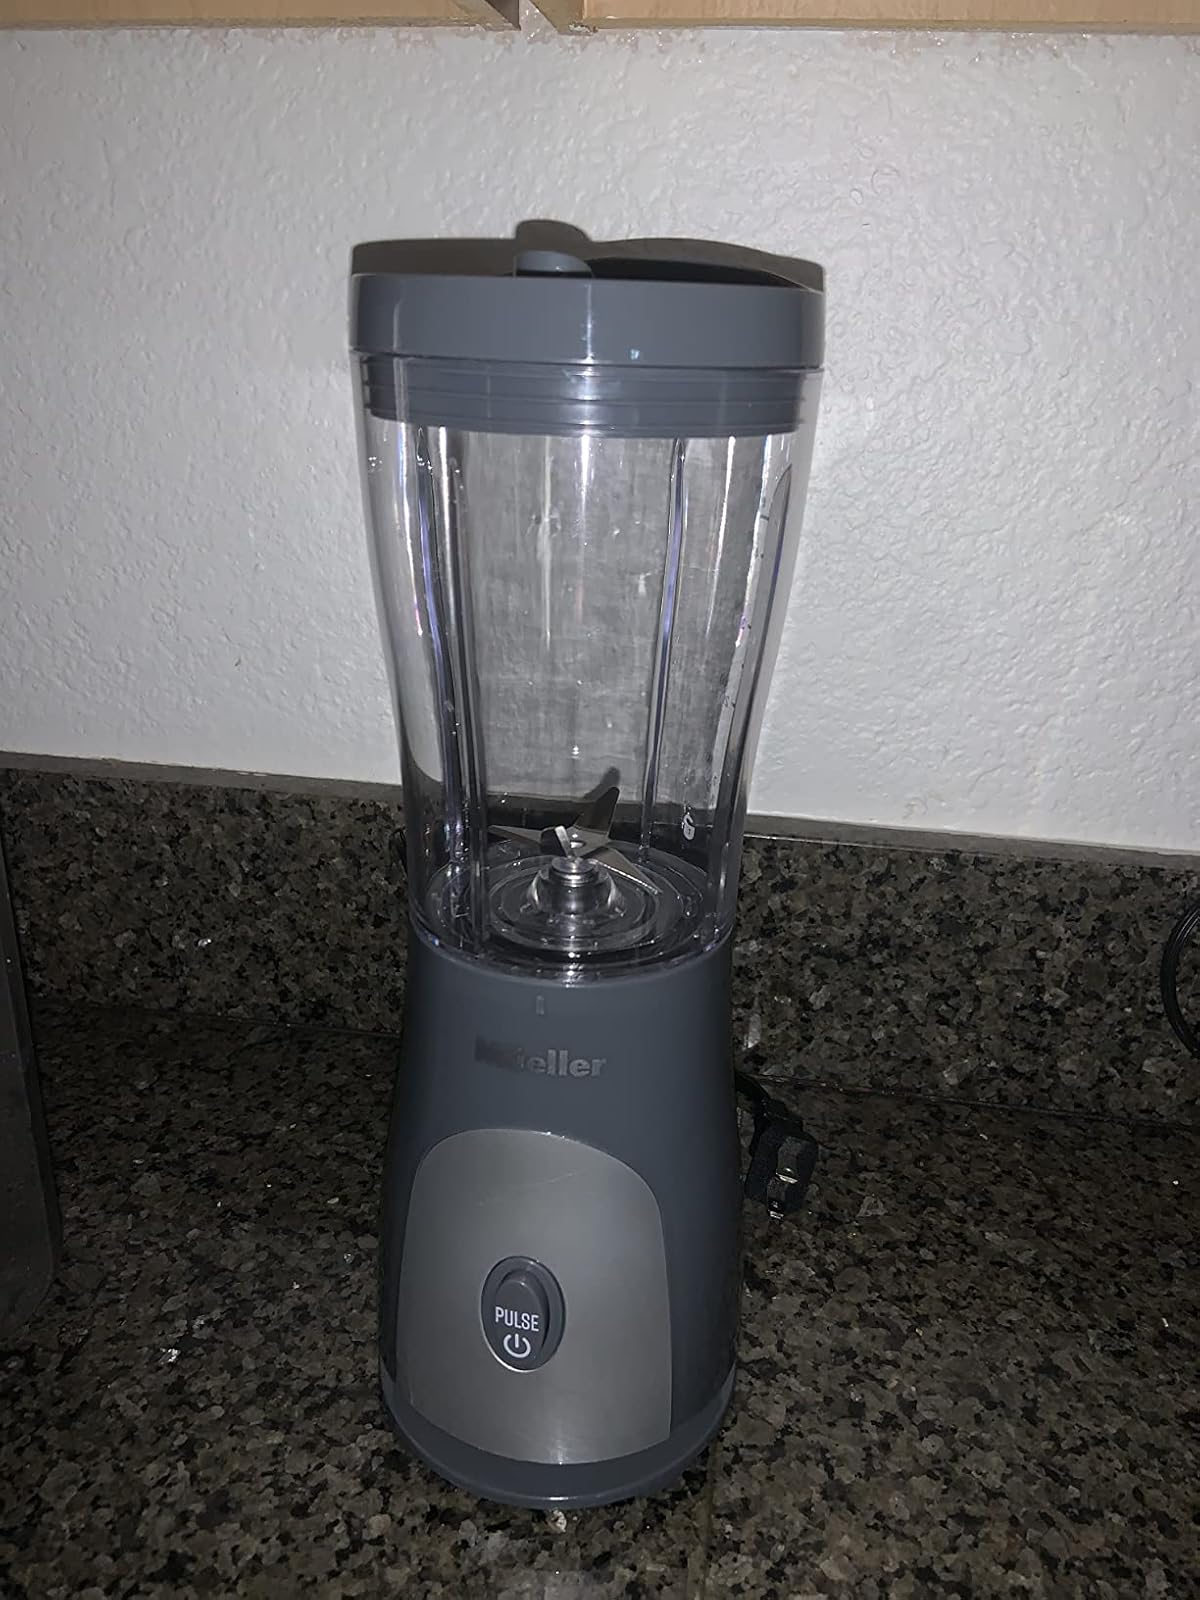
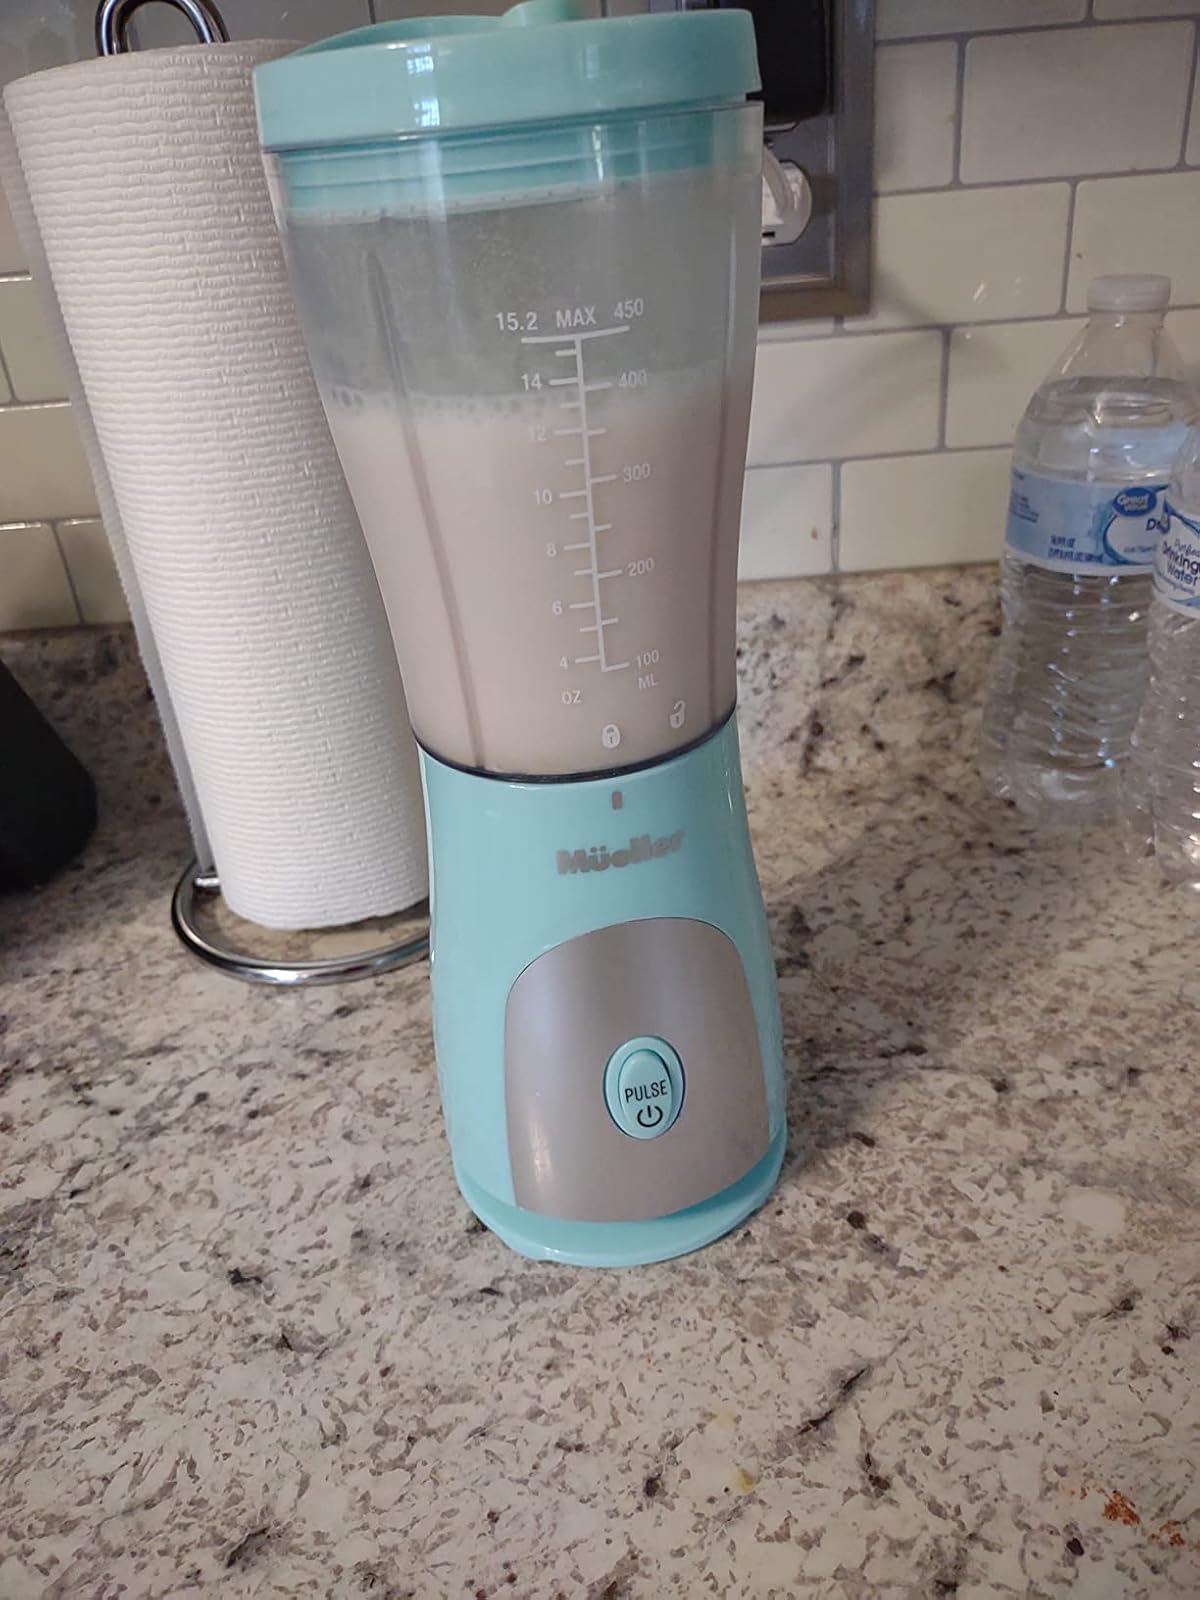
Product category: items_blender
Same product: no